Thomas Tapling

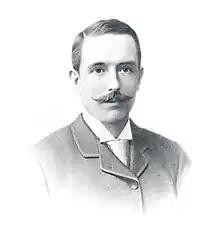
Thomas Keay Tapling 1855–1891

Thomas Keay Tapling (30 October 1855 – 11 April 1891) was an English businessman and politician. He played first-class cricket and was also an eminent philatelist who formed one of the greatest stamp collections of his era.